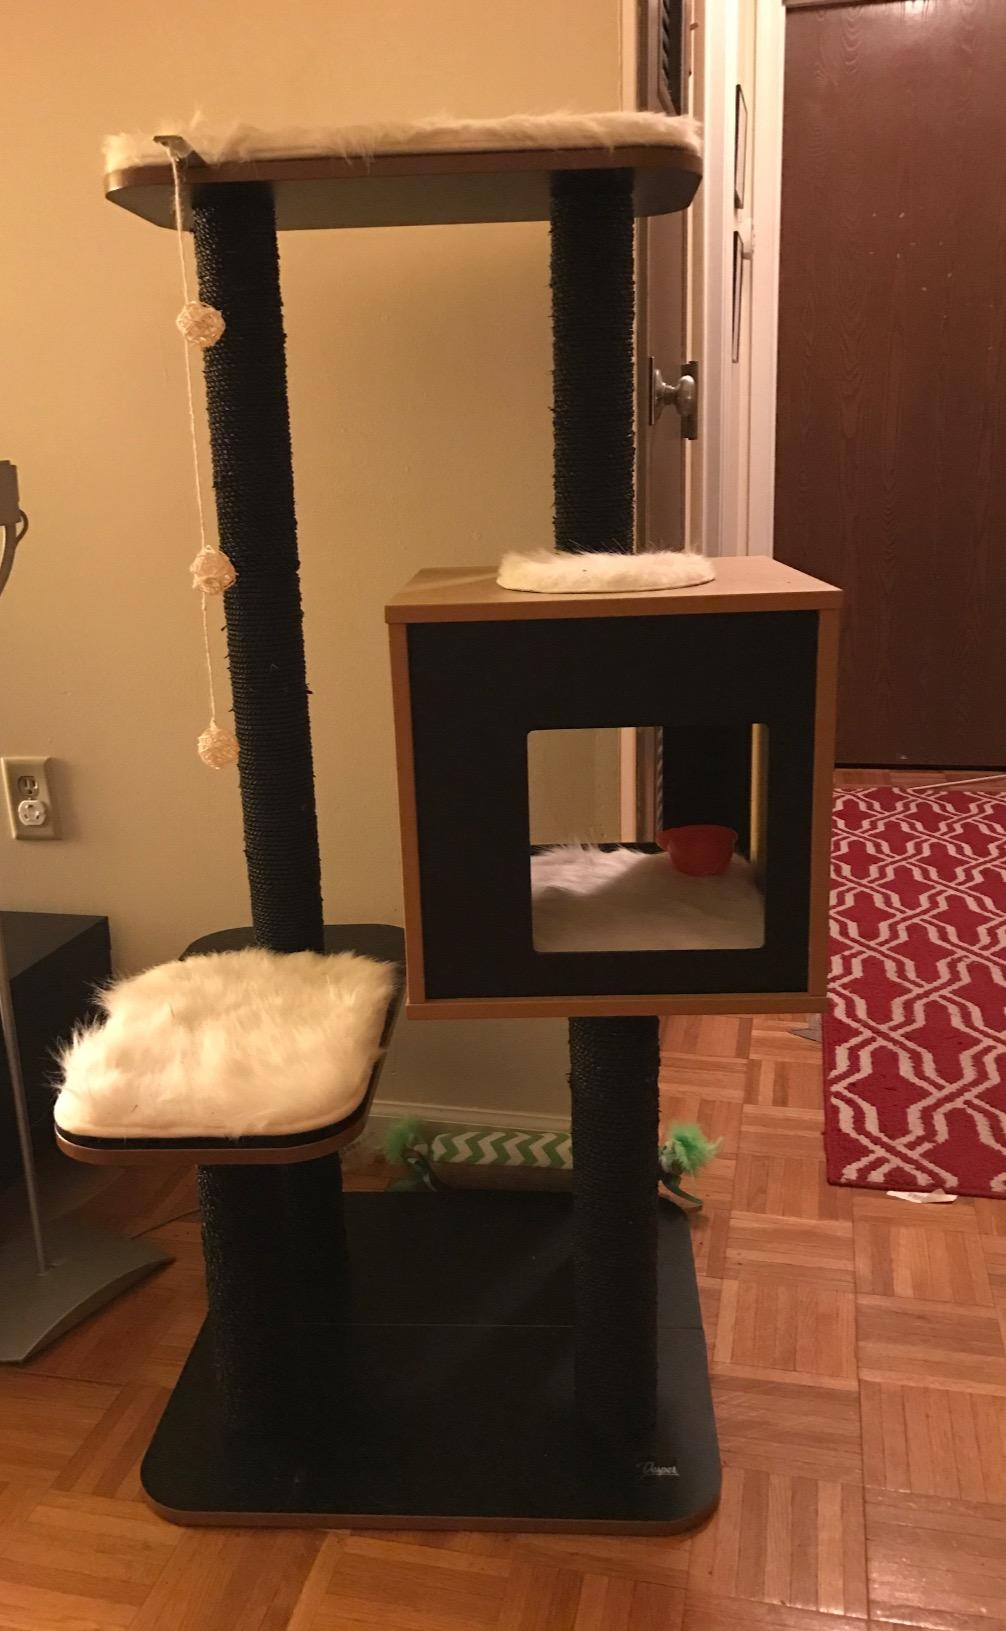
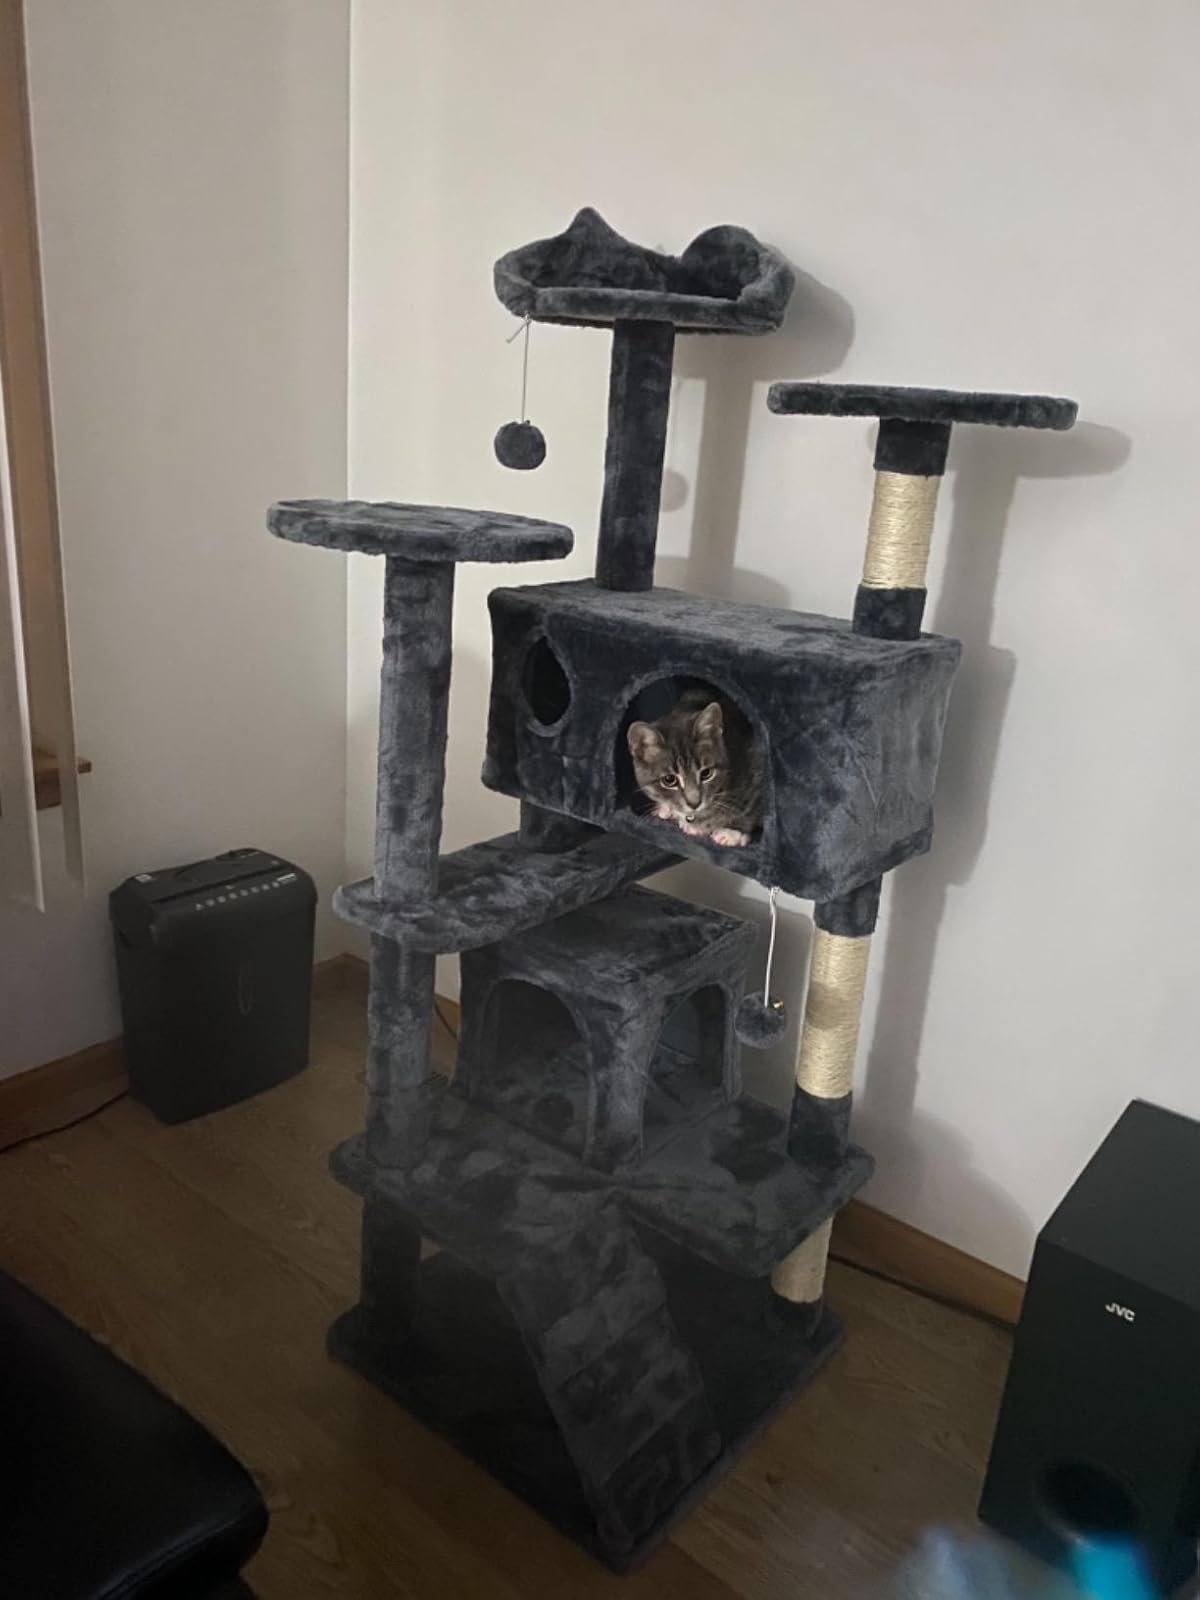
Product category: items_cat tree
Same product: no